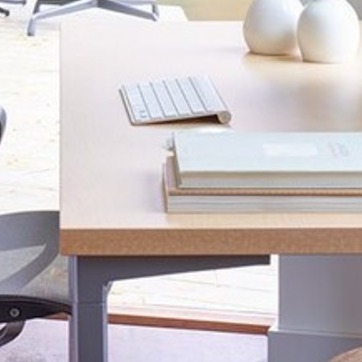
Material: paper